Economy of Hungary

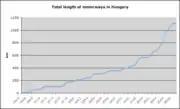
Total length of motorways in Hungary

Hungary has 31,058 km of roads and motorways of 1,118 km. The total length of motorways has doubled in the last ten years with the most (106) kilometers built in 2006. Budapest is directly connected to the Austrian, Slovakian, Slovenian, Croatian, Romanian and Serbian borders via motorways.